F. B. Fetherstonhaugh

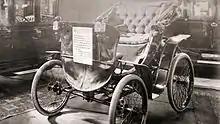
Photo of the Fetherstonhaugh car, one of the first electric cars in Canada, shown at the Toronto Exhibition c. 1896

Frederick Bernard Fetherstonhaugh was born in Paisley, Ontario on June 2, 1863, to Francis Fetherstonhaugh and Frances Swift. He was a descendant of the Irish Fetherstonhaughs of Carrick House in County Westmeath. His father immigrated to Canada around 1859 and resided in various towns in Ontario including Orillia, Guelph, and Paisley, until he settled in Toronto with his family.